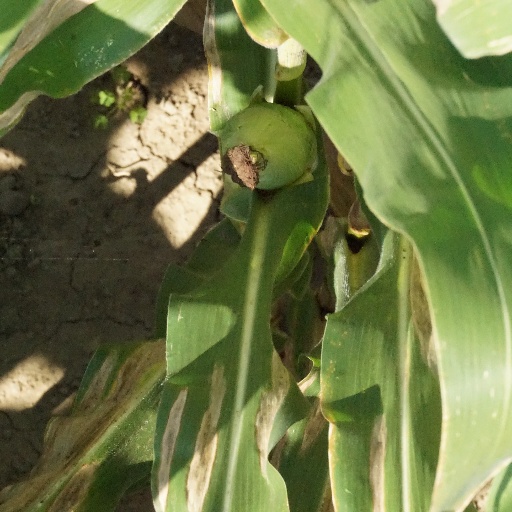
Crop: maize; corn